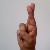
The image shows a hand gesture representing the letter 'R' in Indian Sign Language.